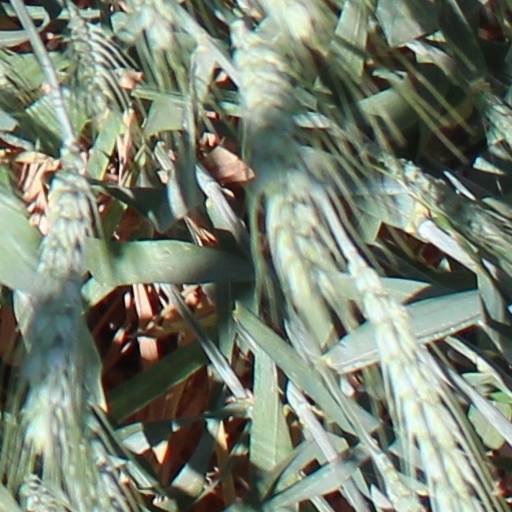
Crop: wheat